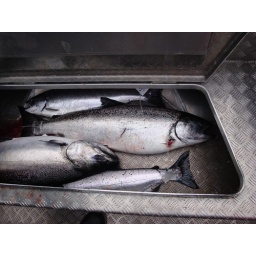
fish in the box